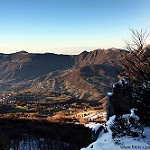
Label: mountain